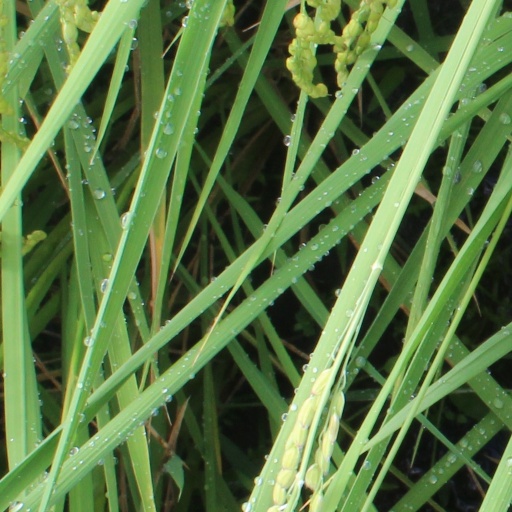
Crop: rice